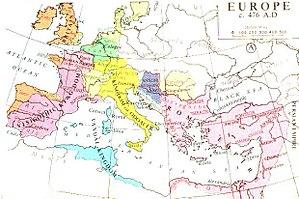
À l'origine ville-état dans l'actuelle Italie au VIIIᵉ siècle av. J.-C., puis empire hégémonique couvrant la majeure partie de l'Europe, du Proche-Orient et de l'Afrique du Nord jusqu'à sa chute au cours du Vᵉ siècle, l'histoire de l'ancienne Rome est étroitement liée à son histoire militaire. Le cœur des campagnes qui constituent l’histoire militaire de la Rome antique est un agrégat de récits de différentes batailles terrestres, de sa première défense et sa conquête de la péninsule italienne jusqu'à la lutte ultime de l'Empire romain d'Occident pour sa survie contre les invasions barbares après la division de l'empire. Ces récits ont été écrits par différents auteurs pendant et après l'empire. Malgré le fait que l'empire englobait sur sa fin une partie importante du bassin méditerranéen, les batailles navales ont été généralement moins importantes que les batailles terrestres dans l'histoire militaire de Rome, notamment en raison de sa position dominante et incontestée sur mer à la suite de la Première guerre punique.
L'histoire de Vienne inventorie, étudie et interprète l'ensemble des événements du passé liés à cette ville.
Arles est une commune du département des Bouches-du-Rhône, en région Provence-Alpes-Côte d'Azur. Il s'agit de la plus grande commune de France métropolitaine avec quelque 75 893 hectares. La ville est traversée par le Rhône et se trouve entre Nîmes et Marseille.
Le déclin de l'Empire romain d'Occident, ou la chute de l'Empire romain, se rapporte aux causes profondes et aux événements qui aboutirent à l'effondrement de l'Empire romain d'Occident. Le 4 septembre 476, date de l'abdication de Romulus Augustule, dernier empereur de l'Empire romain d'Occident, est en général retenu comme marquant la fin de cette période.
À l'entrée du delta du Rhône se trouve Arles, une ville de 2 500 ans. D'un bourg, Arles est devenue résidence impériale puis capitale d'un royaume qui décline ensuite progressivement. Aujourd'hui, elle est une sous-préfecture des Bouches-du-Rhône.
En récompense de son soutien à Jules César contre Marseille en 49 av. J.-C., Arles, devient une colonie romaine. La fortune initiale de la ville date de cette époque. Bénéficiant pendant plus de cinq siècles d'une situation géopolitique stratégique sur le Rhône, de plans d’urbanisme successifs et du soutien de plusieurs empereurs, elle devient un des premiers foyers chrétiens des Gaules et résidence impériale puis, à la fin du IVᵉ siècle, préfecture du prétoire. Assiégée en 425, 430, 453, 457 et 471, la cité est finalement prise par le roi wisigoth Euric, une première fois en 472 puis de manière définitive en 476.